Pioneer Base Ball Club (Oregon)

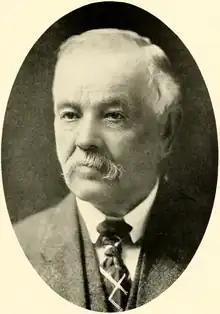
Joseph Buchtel

Joseph Buchtel was born in Ohio in November 1830. He came to Portland in 1852 by covered wagon at the age of 23. His first job in Portland was for Leland H. Wakefield daguerreotype studio on Front Street. Eventually, Buchtel took the company over from Wakefield. He was instrumental in the creation of the Pioneer Club. He owned and operated Portland's first photography studio at 5 Morrison Street. In 1868, Buchtel was elected the president of the Oregon, Washington and Idaho Territories Association of Base Ball Players. Buchtel was married to Josephine of New York. In 1882, Joseph Buchtel started working for the Multnomah County Sheriff's Office. By 1890, he was working as a real estate agent at Buchtel & Mall Real Estate at 958 12 Avenue. He died on August 10, 1916, in Portland. Buchtel also raised the money for a monument at the site of the Champoeg meeting which he helped preserve.